Gary Goldman

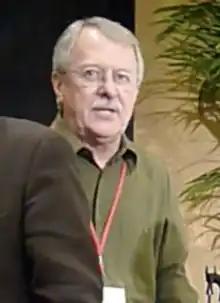
Goldman in 2009

Gary Wayne Goldman (born November 17, 1944) is an American film producer, director, animator, writer and voice actor. He is known for working on films with Don Bluth such as "All Dogs Go to Heaven" for his directorial debut, "Anastasia", "The Secret of NIMH", "An American Tail", and "The Land Before Time". He was an animator at Disney before working at Sullivan Bluth Studios with Bluth.